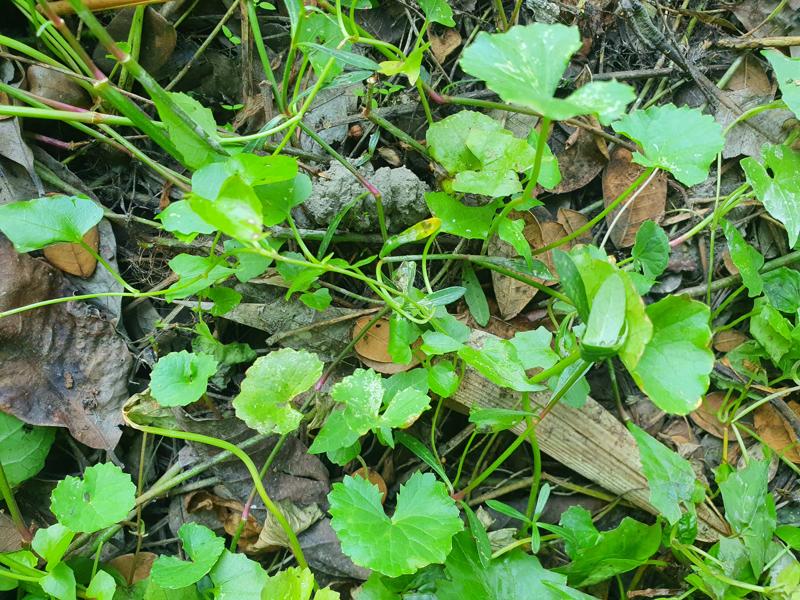
Weed species: Centella asiatica